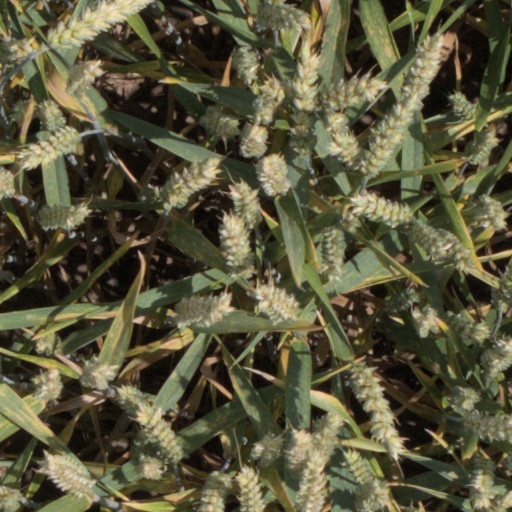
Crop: wheat